Geography of Wales

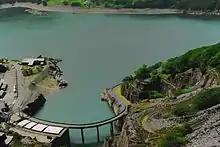
The Dinorwig Power Station lower reservoir, a 1,800 MW pumped-storage hydroelectric scheme, one of the largest such schemes in Europe

The total terrestrial surface of Wales is . The area of land used for agriculture and forestry in the country in 2013 was . Of this was used for arable cropping and fallow, for horticulture, and was used for grazing. Woodland occupied and was unclassified land. In addition, there were of common rough grazing, giving a total area of all the land used for agriculture purposes, including common land, of .